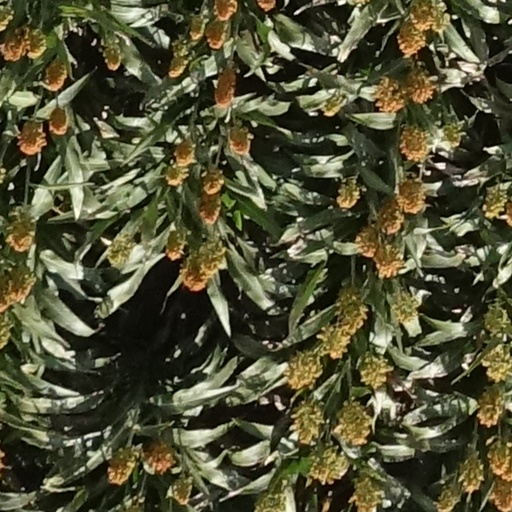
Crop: sorghum